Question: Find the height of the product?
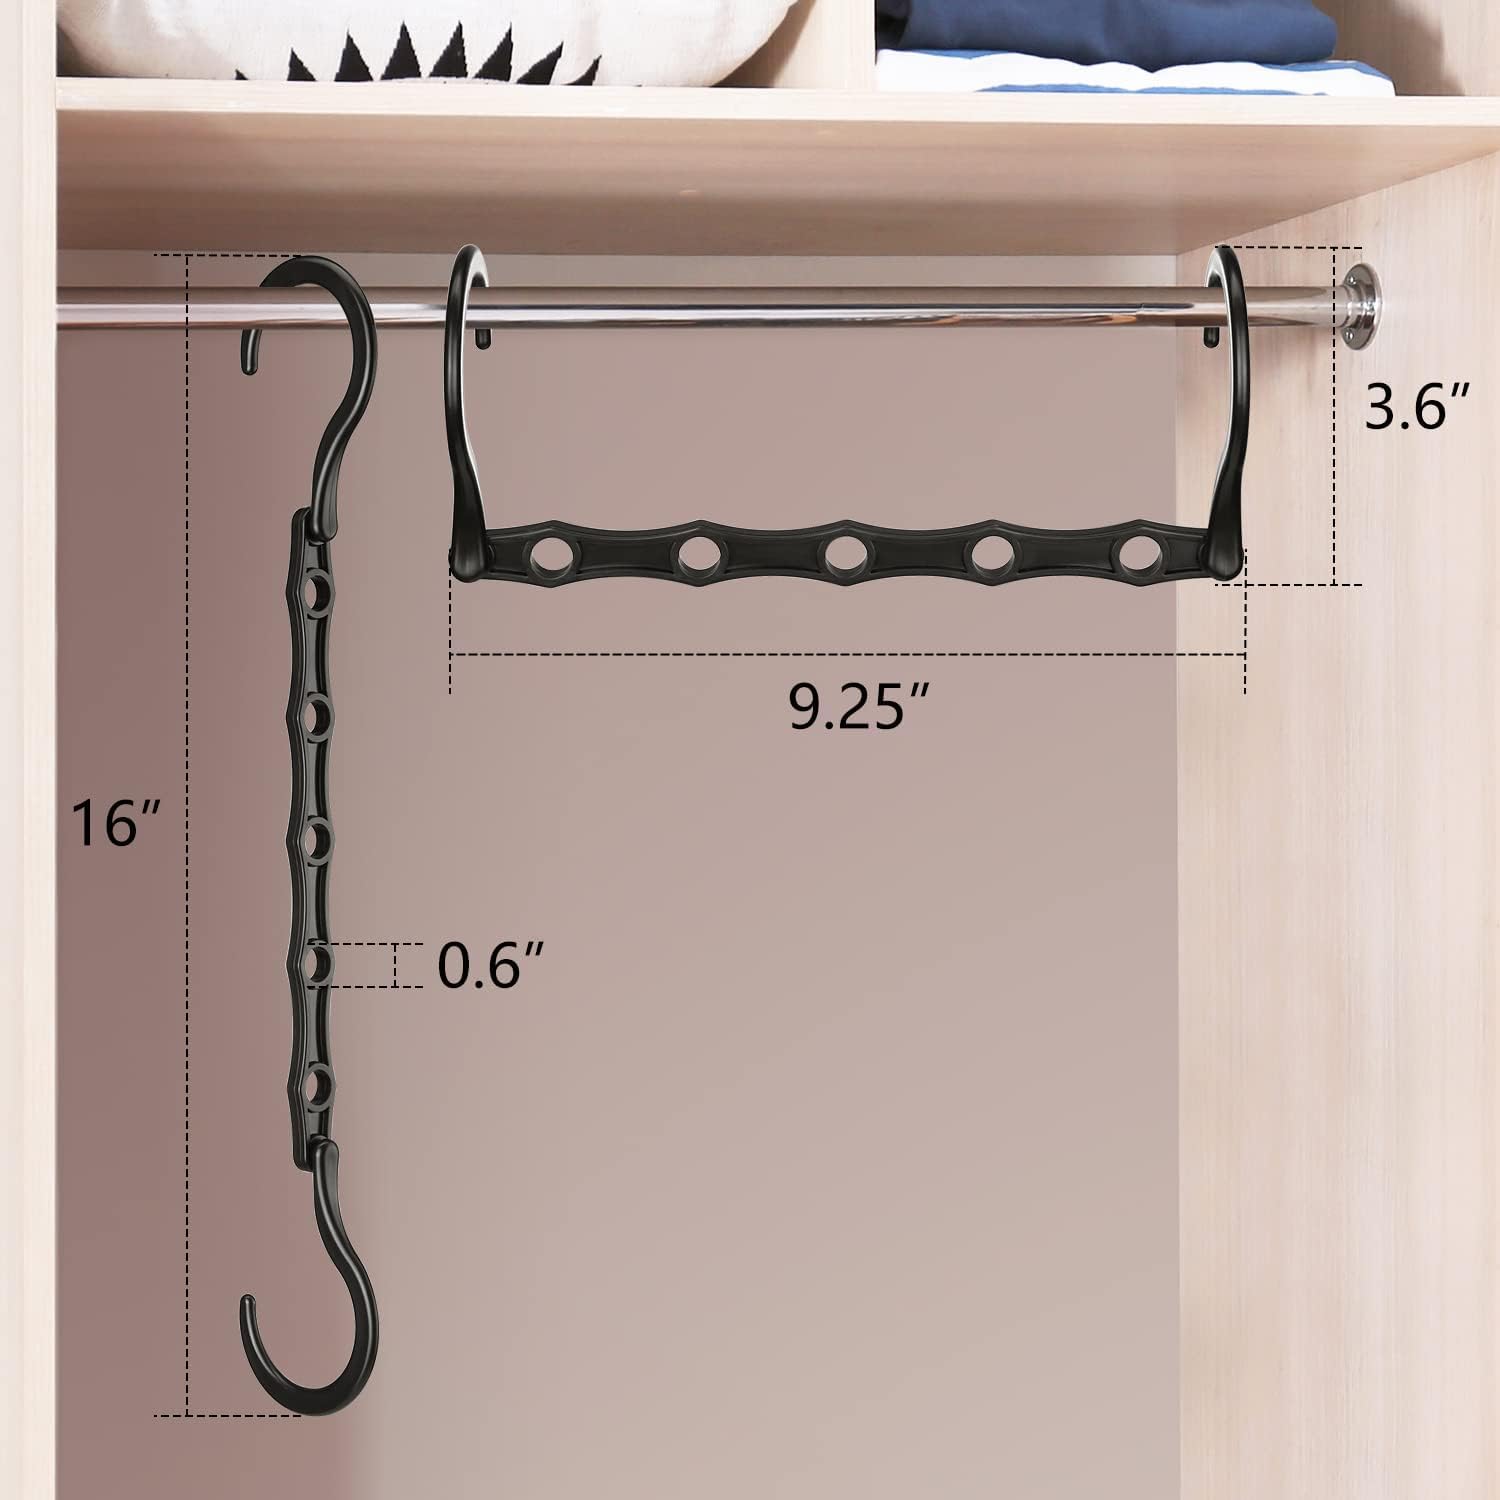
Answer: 16.0 inch